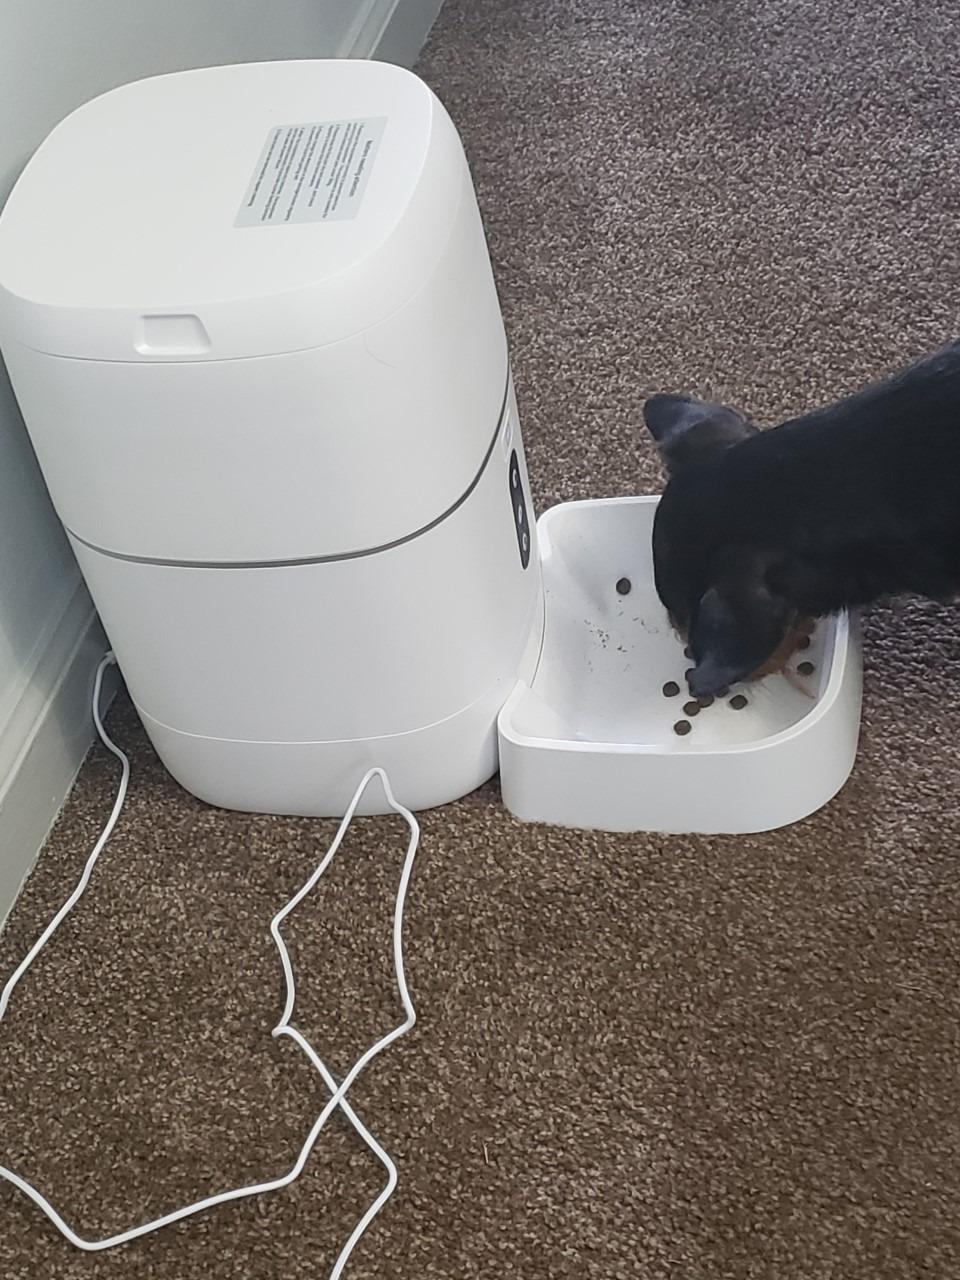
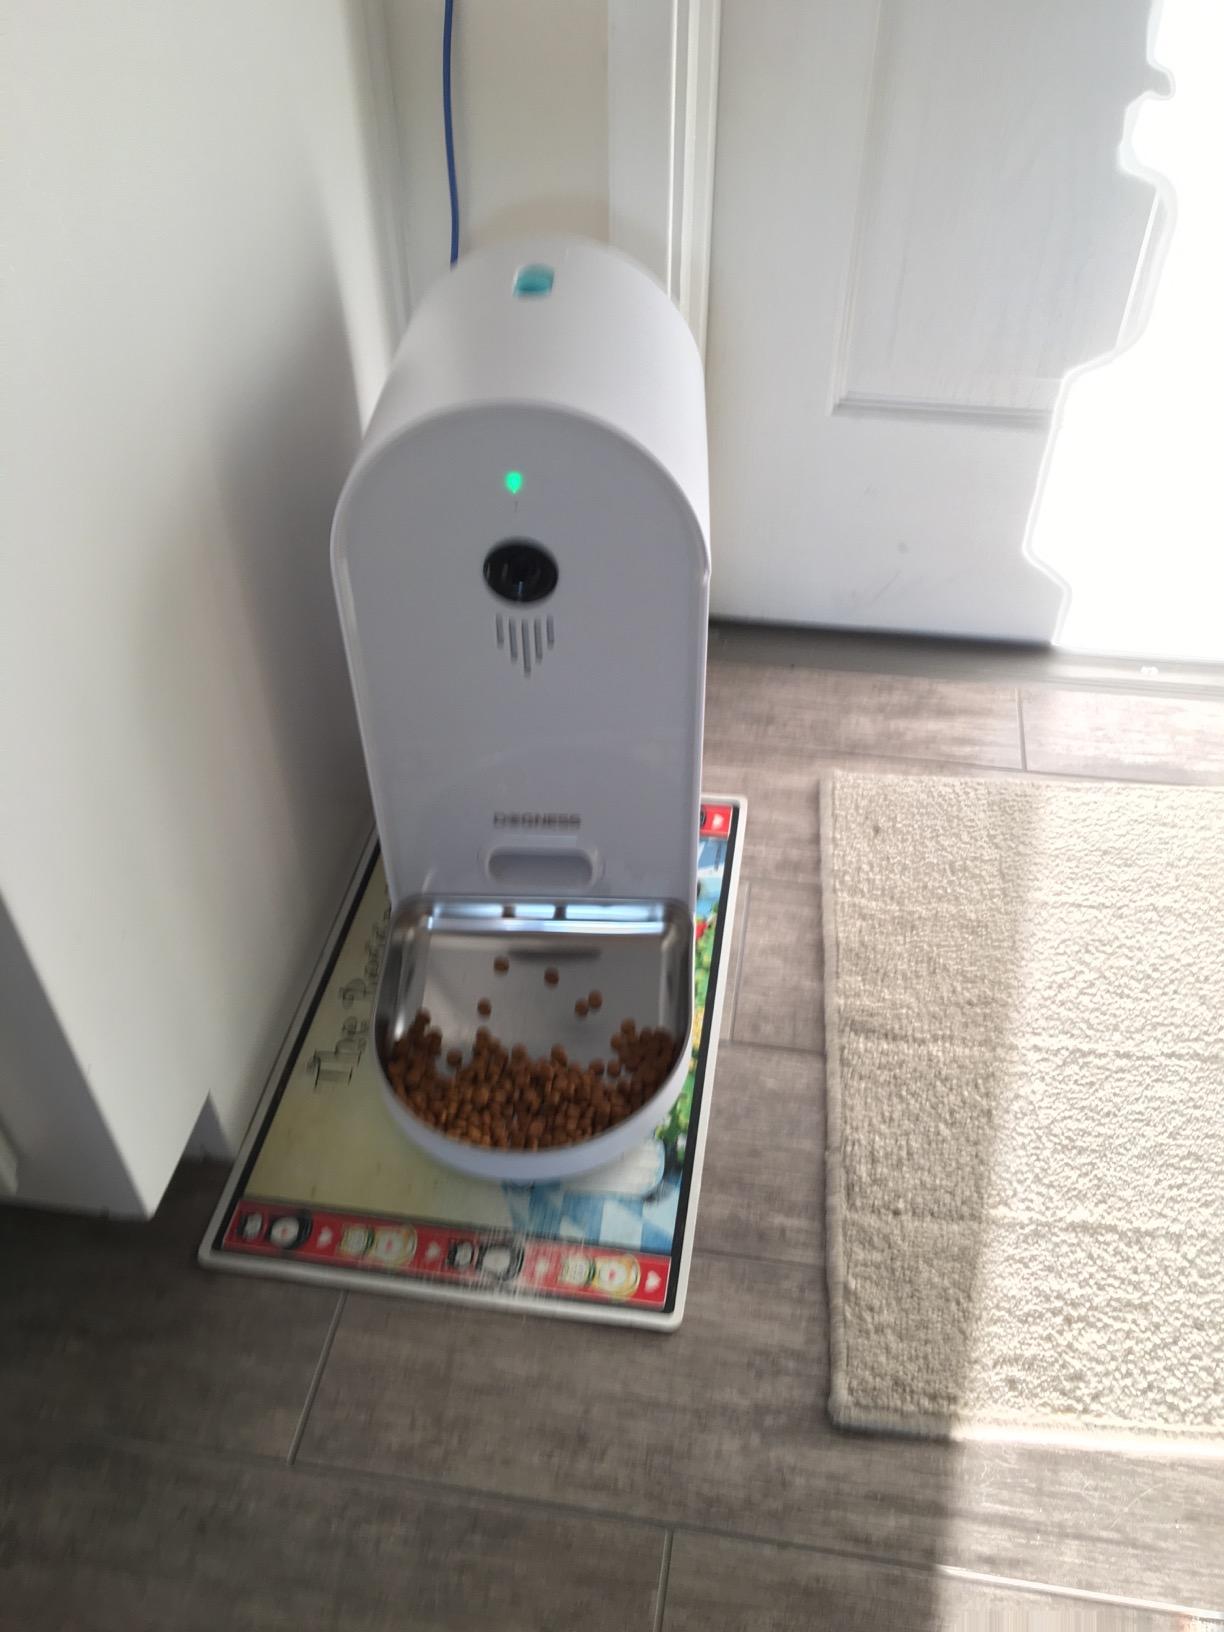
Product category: items_feeder
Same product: no